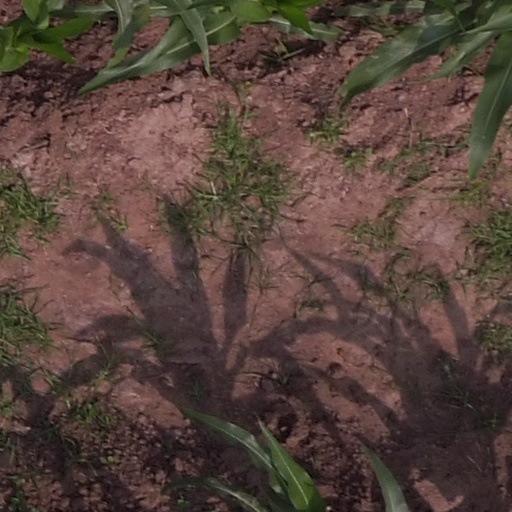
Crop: maize; corn